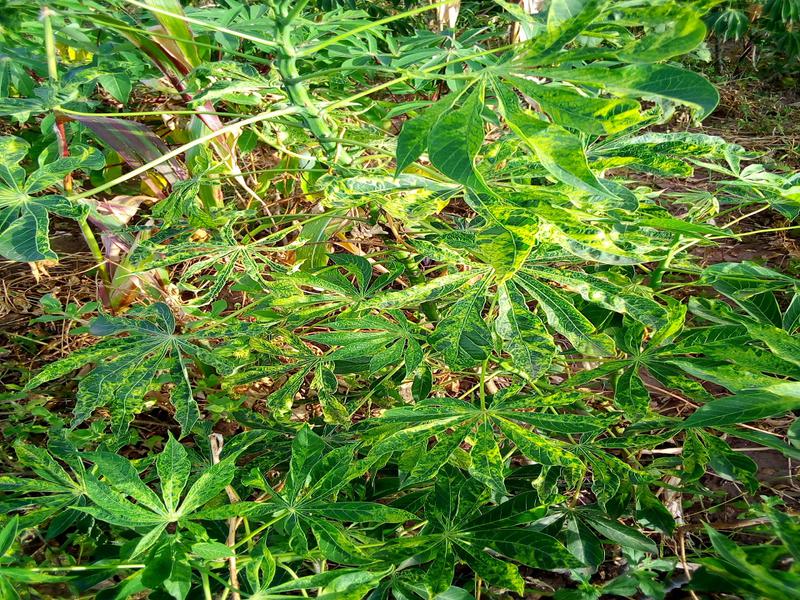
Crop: cassava
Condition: mosaic_disease